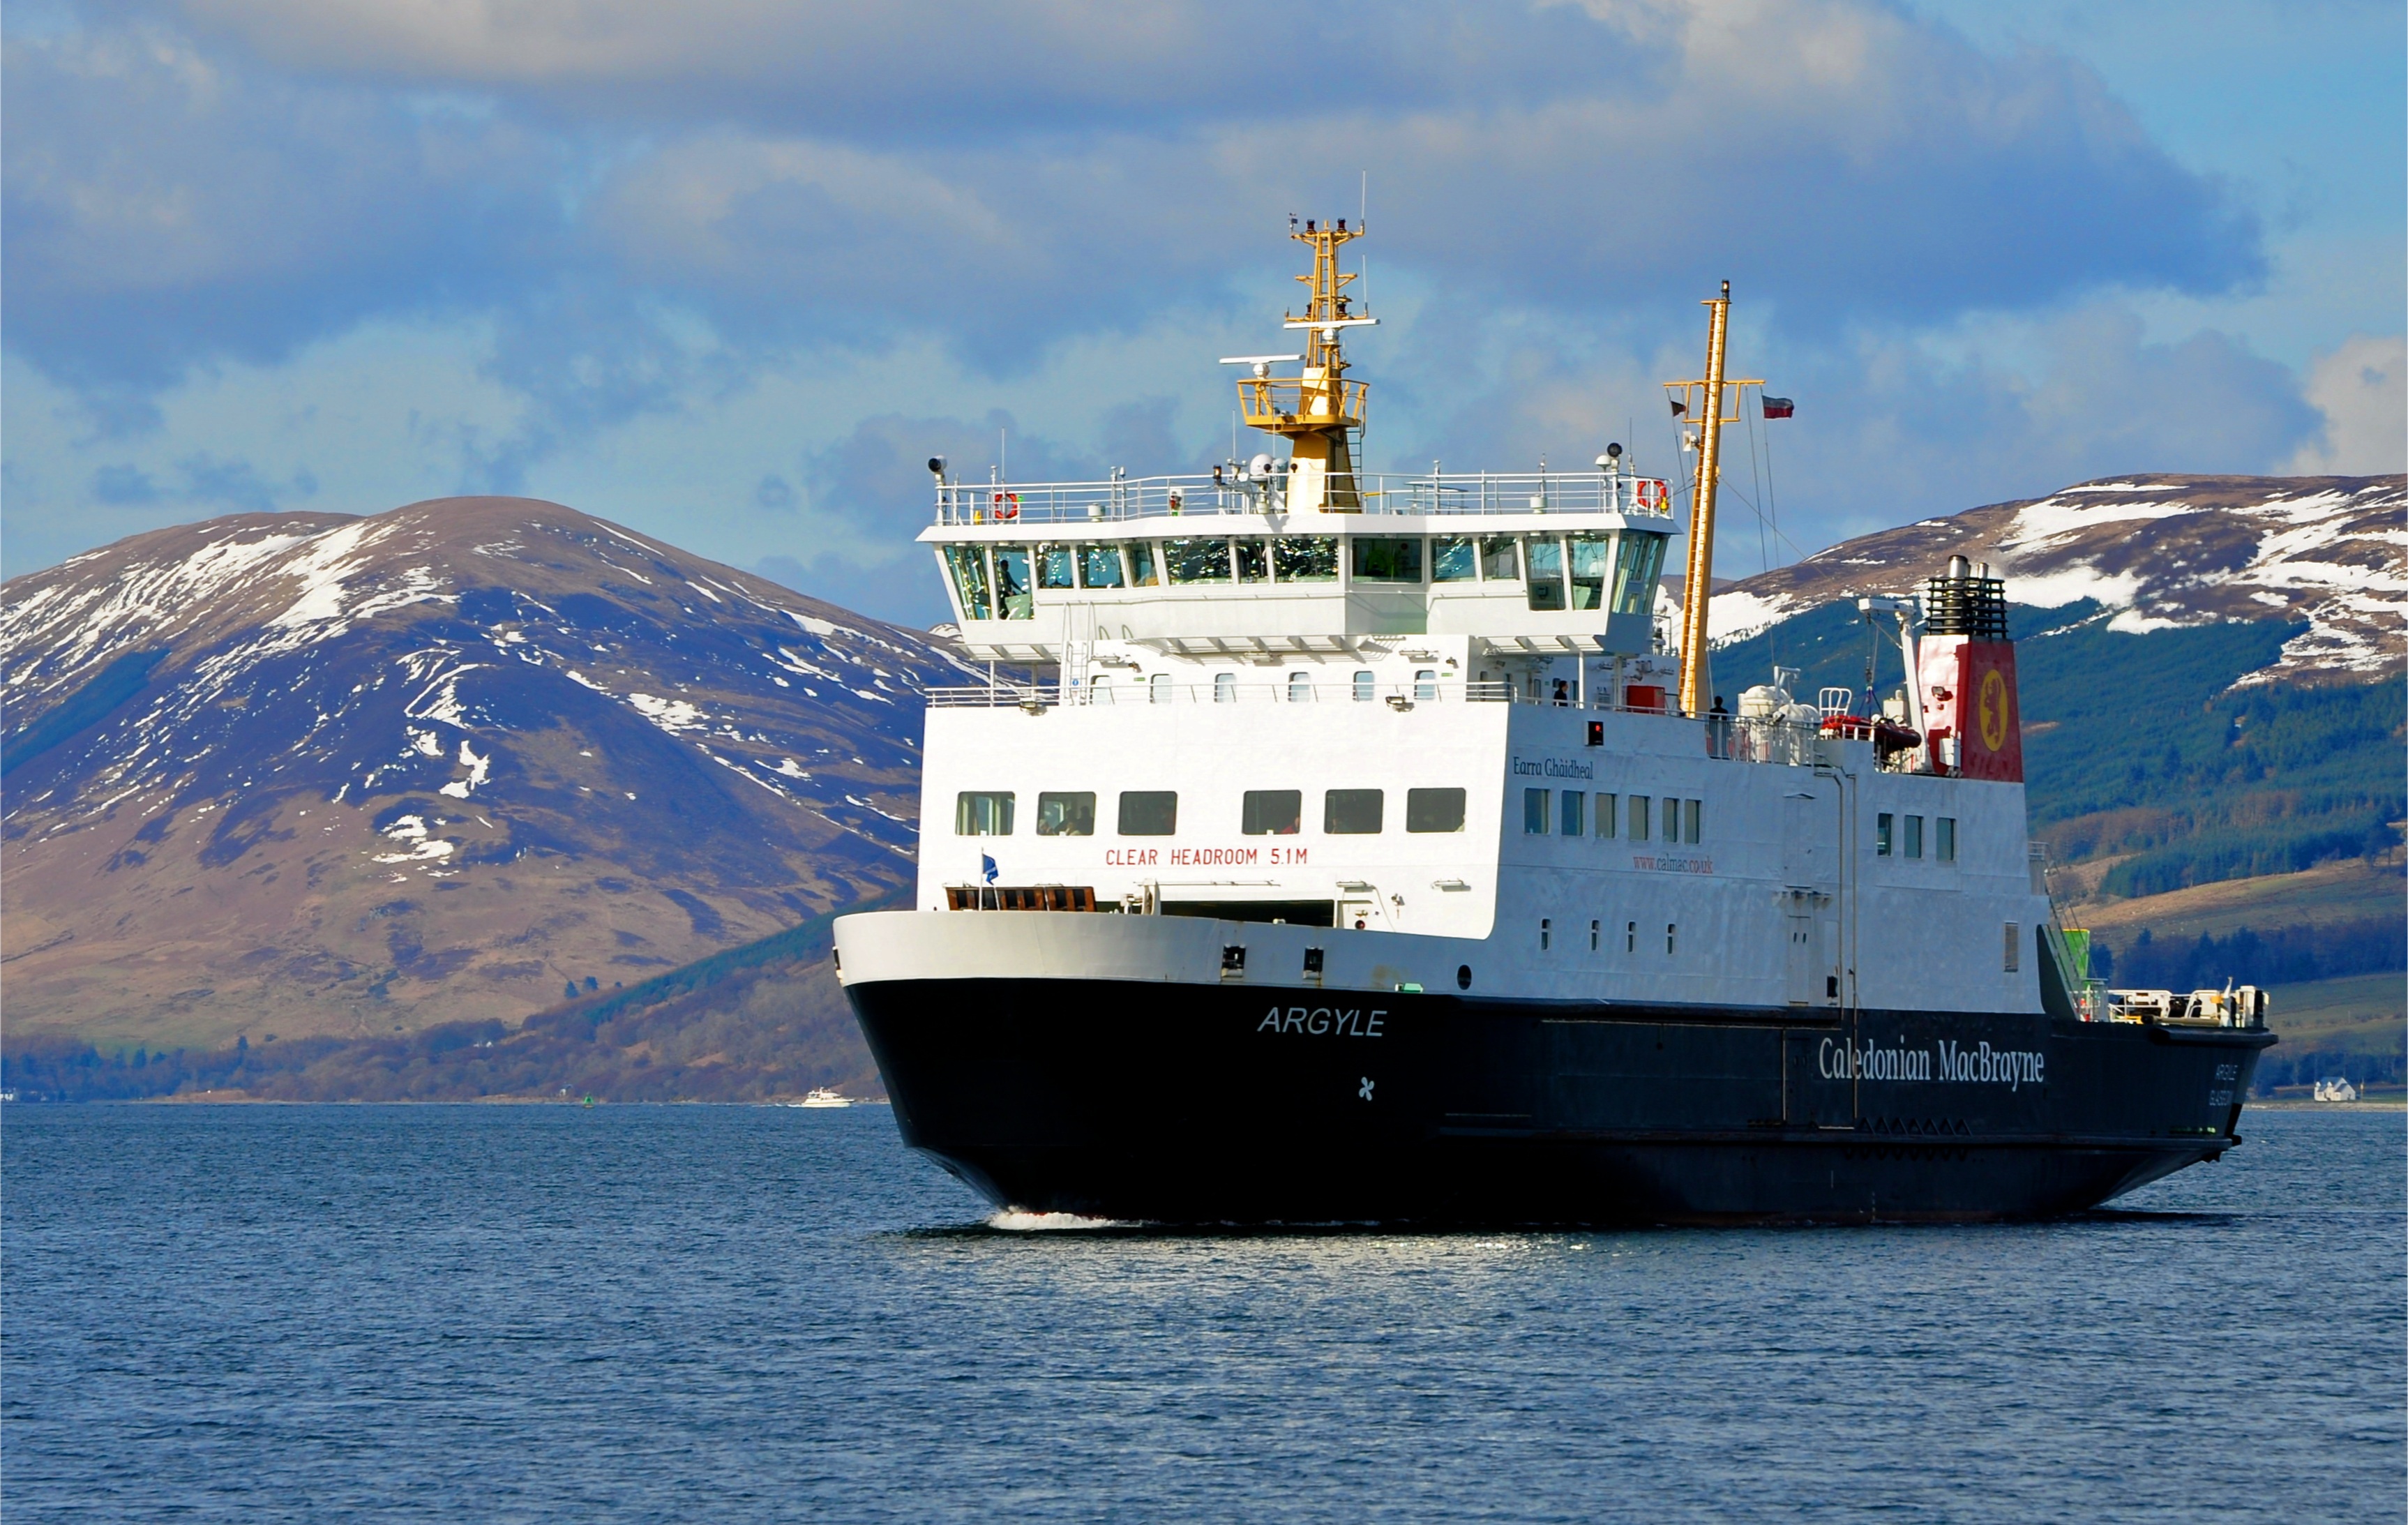
sea, coast, ocean, snow, winter, boat, ship, transport, vehicle, arctic, cargo ship, ferry, scotland, channel, tugboat, watercraft, container ship, passenger ship, car ferry, freight transport, research vessel, clyde estuary, cowal hills, rothesay harbour